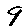
Label: 9